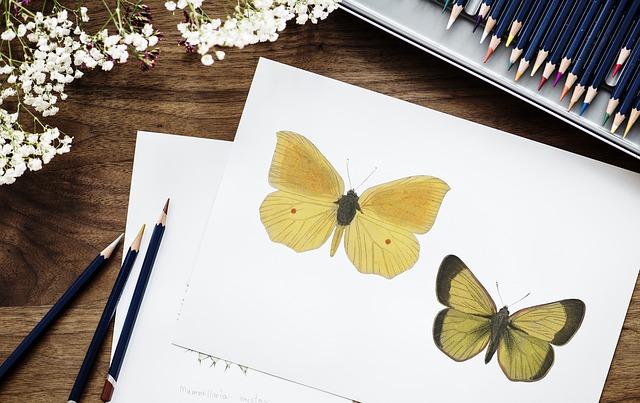
Label: farfalla